Dorothy Jung Echols

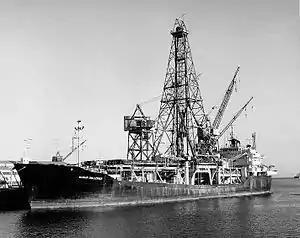
Deep Sea Drilling Project that lasted from 1968 to 1983

Echols participated in The Deep Sea Drilling Project (DSDP), a scientific endeavor aimed at exploring the composition and structure of the Earth's oceanic crust by drilling and coring deep below the ocean floor. Initiated in 1968, the project provided direct sampling of deep ocean basins, representing a step forward in oceanography and geology, and offered insights into Earth's geological past, including the history of its oceans, the development of its crust, and the processes that govern plate tectonics.